World's Most Wanted (TV series)

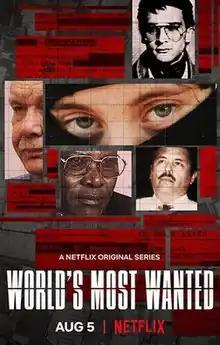
Promotional poster for the series.

World's Most Wanted is a 2020 docuseries, exploring five of the world's most wanted criminals.